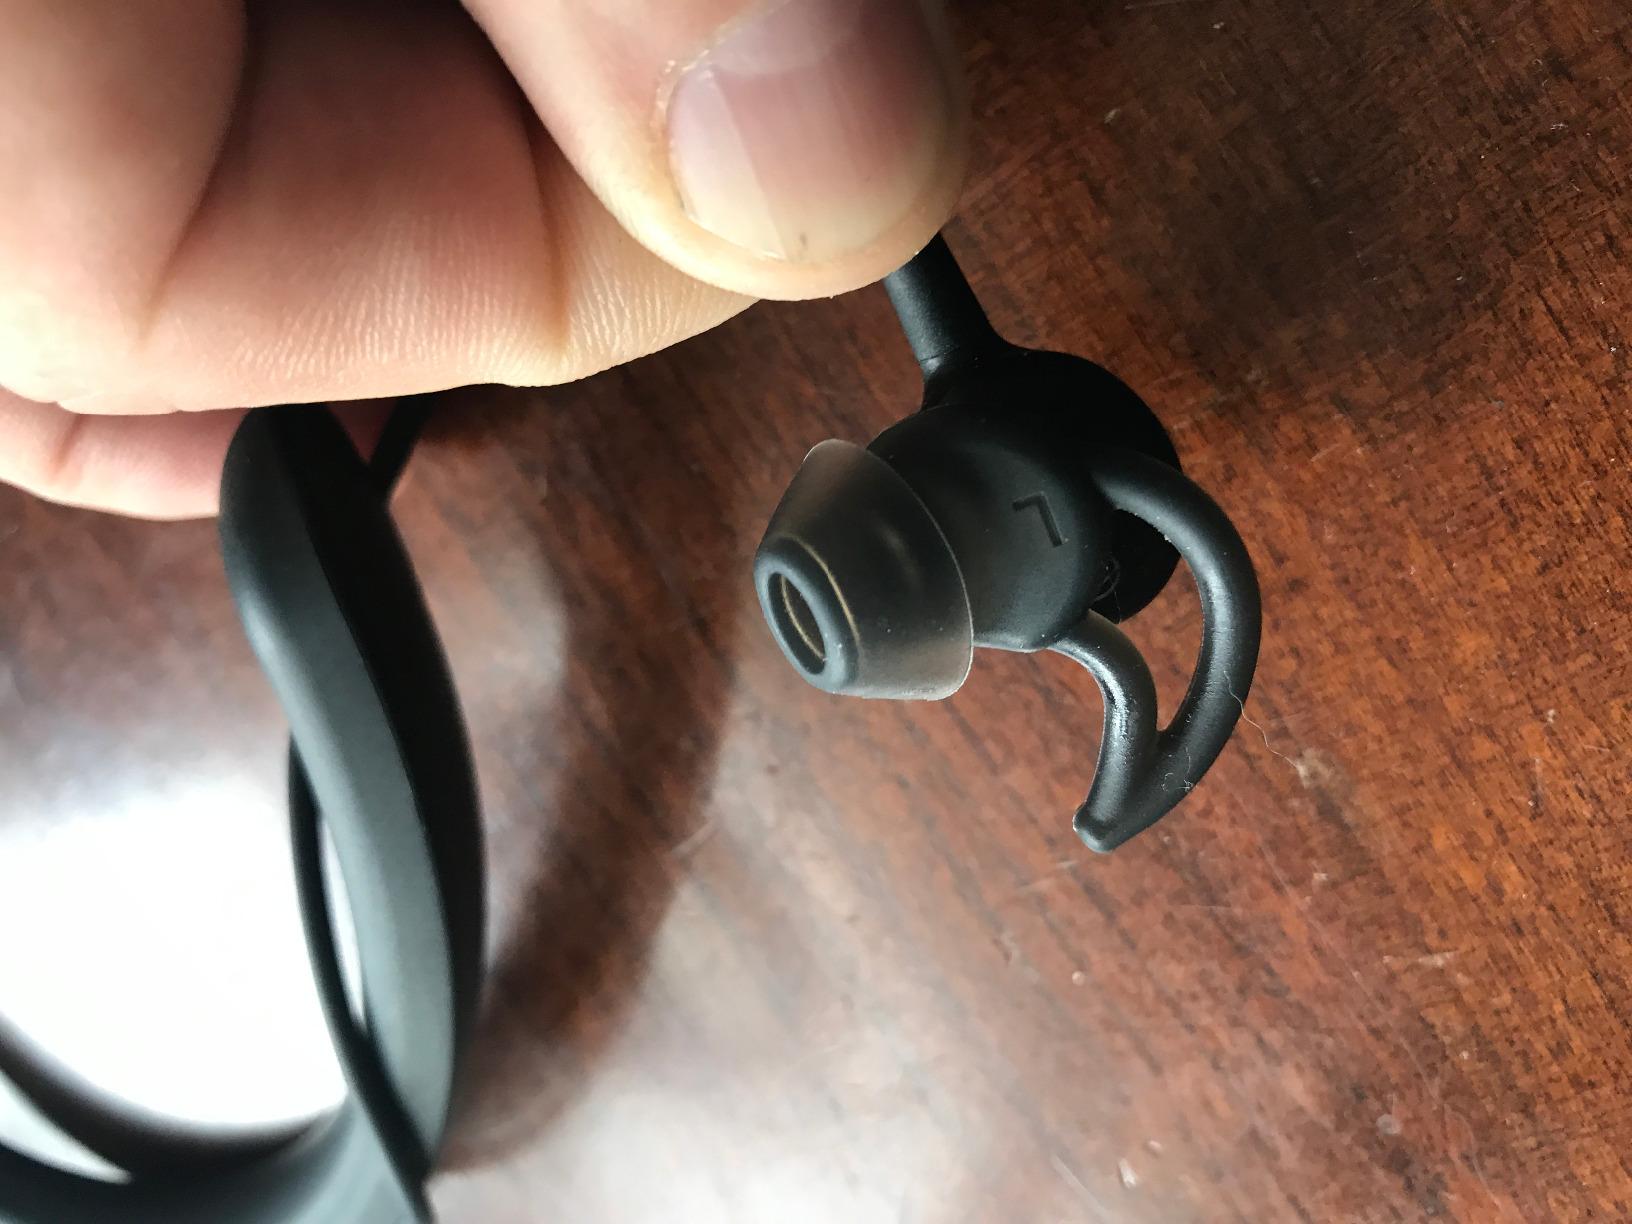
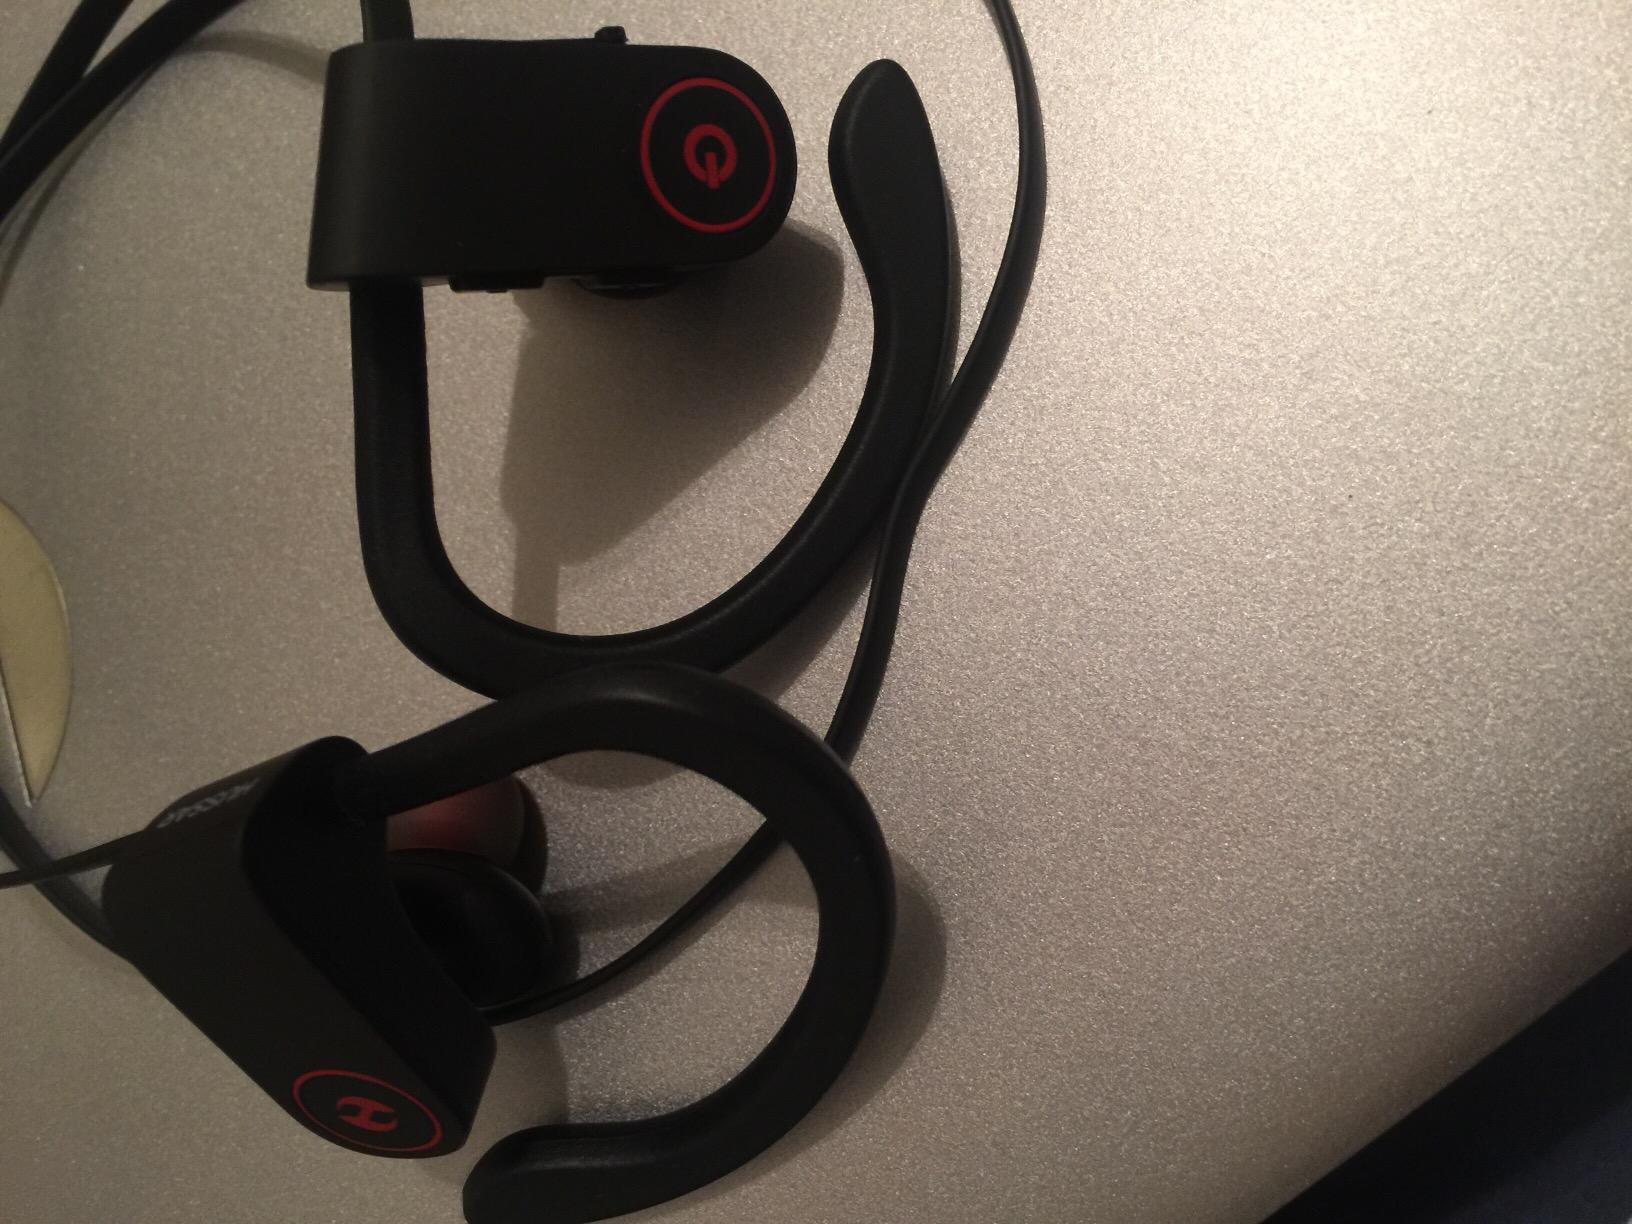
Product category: headphones
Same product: no